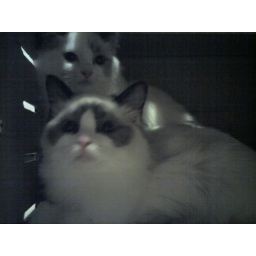
romeo is the boy with the patch, ruby is the girl in the mask. my sister's new ragdoll kittenz.